Council for a Livable World

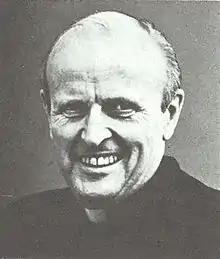
In 1970, Father Robert Drinan became the first Roman Catholic priest to be elected to the United States Congress. He served five terms as a congressman before an edict by Pope John Paul II instructed all Catholic priests to withdraw from electoral politics.

Since 2006, Council for a Livable World and its research center and sister organization, Center for Arms Control and Non-Proliferation, present the Father Robert F. Drinan National Peace and Human Rights Award to individuals who exemplify the late Father Drinan's commitment to peace and human justice. The award broadly focuses on U.S. politics, political science, physical science, biology, peace studies, and peace and human rights activism.